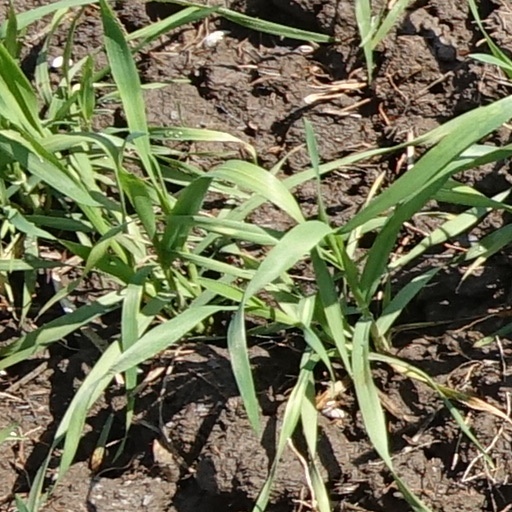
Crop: wheat